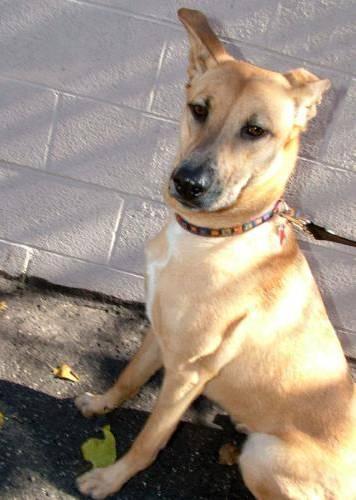
dog